Mystery Jets

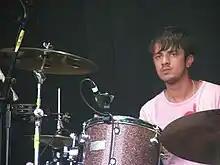
Kapil Trivedi in 2008

At the end of 2007, the band went on a short club show across the UK, and released a free Christmas single, "Flakes".